Rosie the Riveter

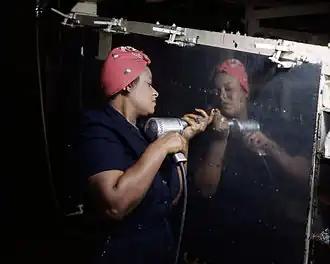
A "Rosie" putting rivets on an Vultee A-31 Vengeance in Nashville, Tennessee, in 1943

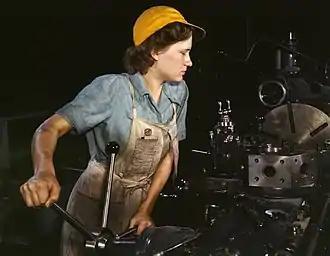
A woman operating a turret lathe (1942)

cultural icon in the United States who represents the women who worked in factories and shipyards during World War II, many of whom produced munitions and war supplies. These women sometimes took entirely new jobs replacing the male workers who joined the military. She is widely recognized in the women's empowerment movement. Similar images of women war workers appeared in other countries such as Britain and Australia. The idea of Rosie the Riveter originated in a song written in 1942 by Redd Evans and John Jacob Loeb. Images of women workers were widespread in the media in formats such as government posters, and commercial advertising was heavily used by the government to encourage women to volunteer for wartime service in factories. "Rosie the Riveter" became the subject of a Hollywood film in 1944.